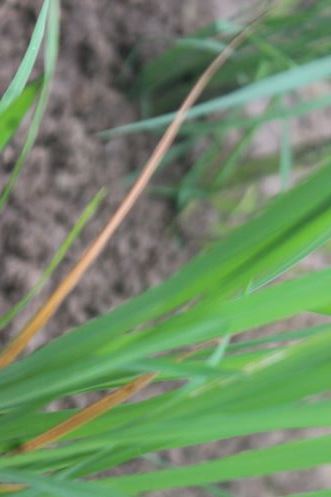
Disease: Tungro